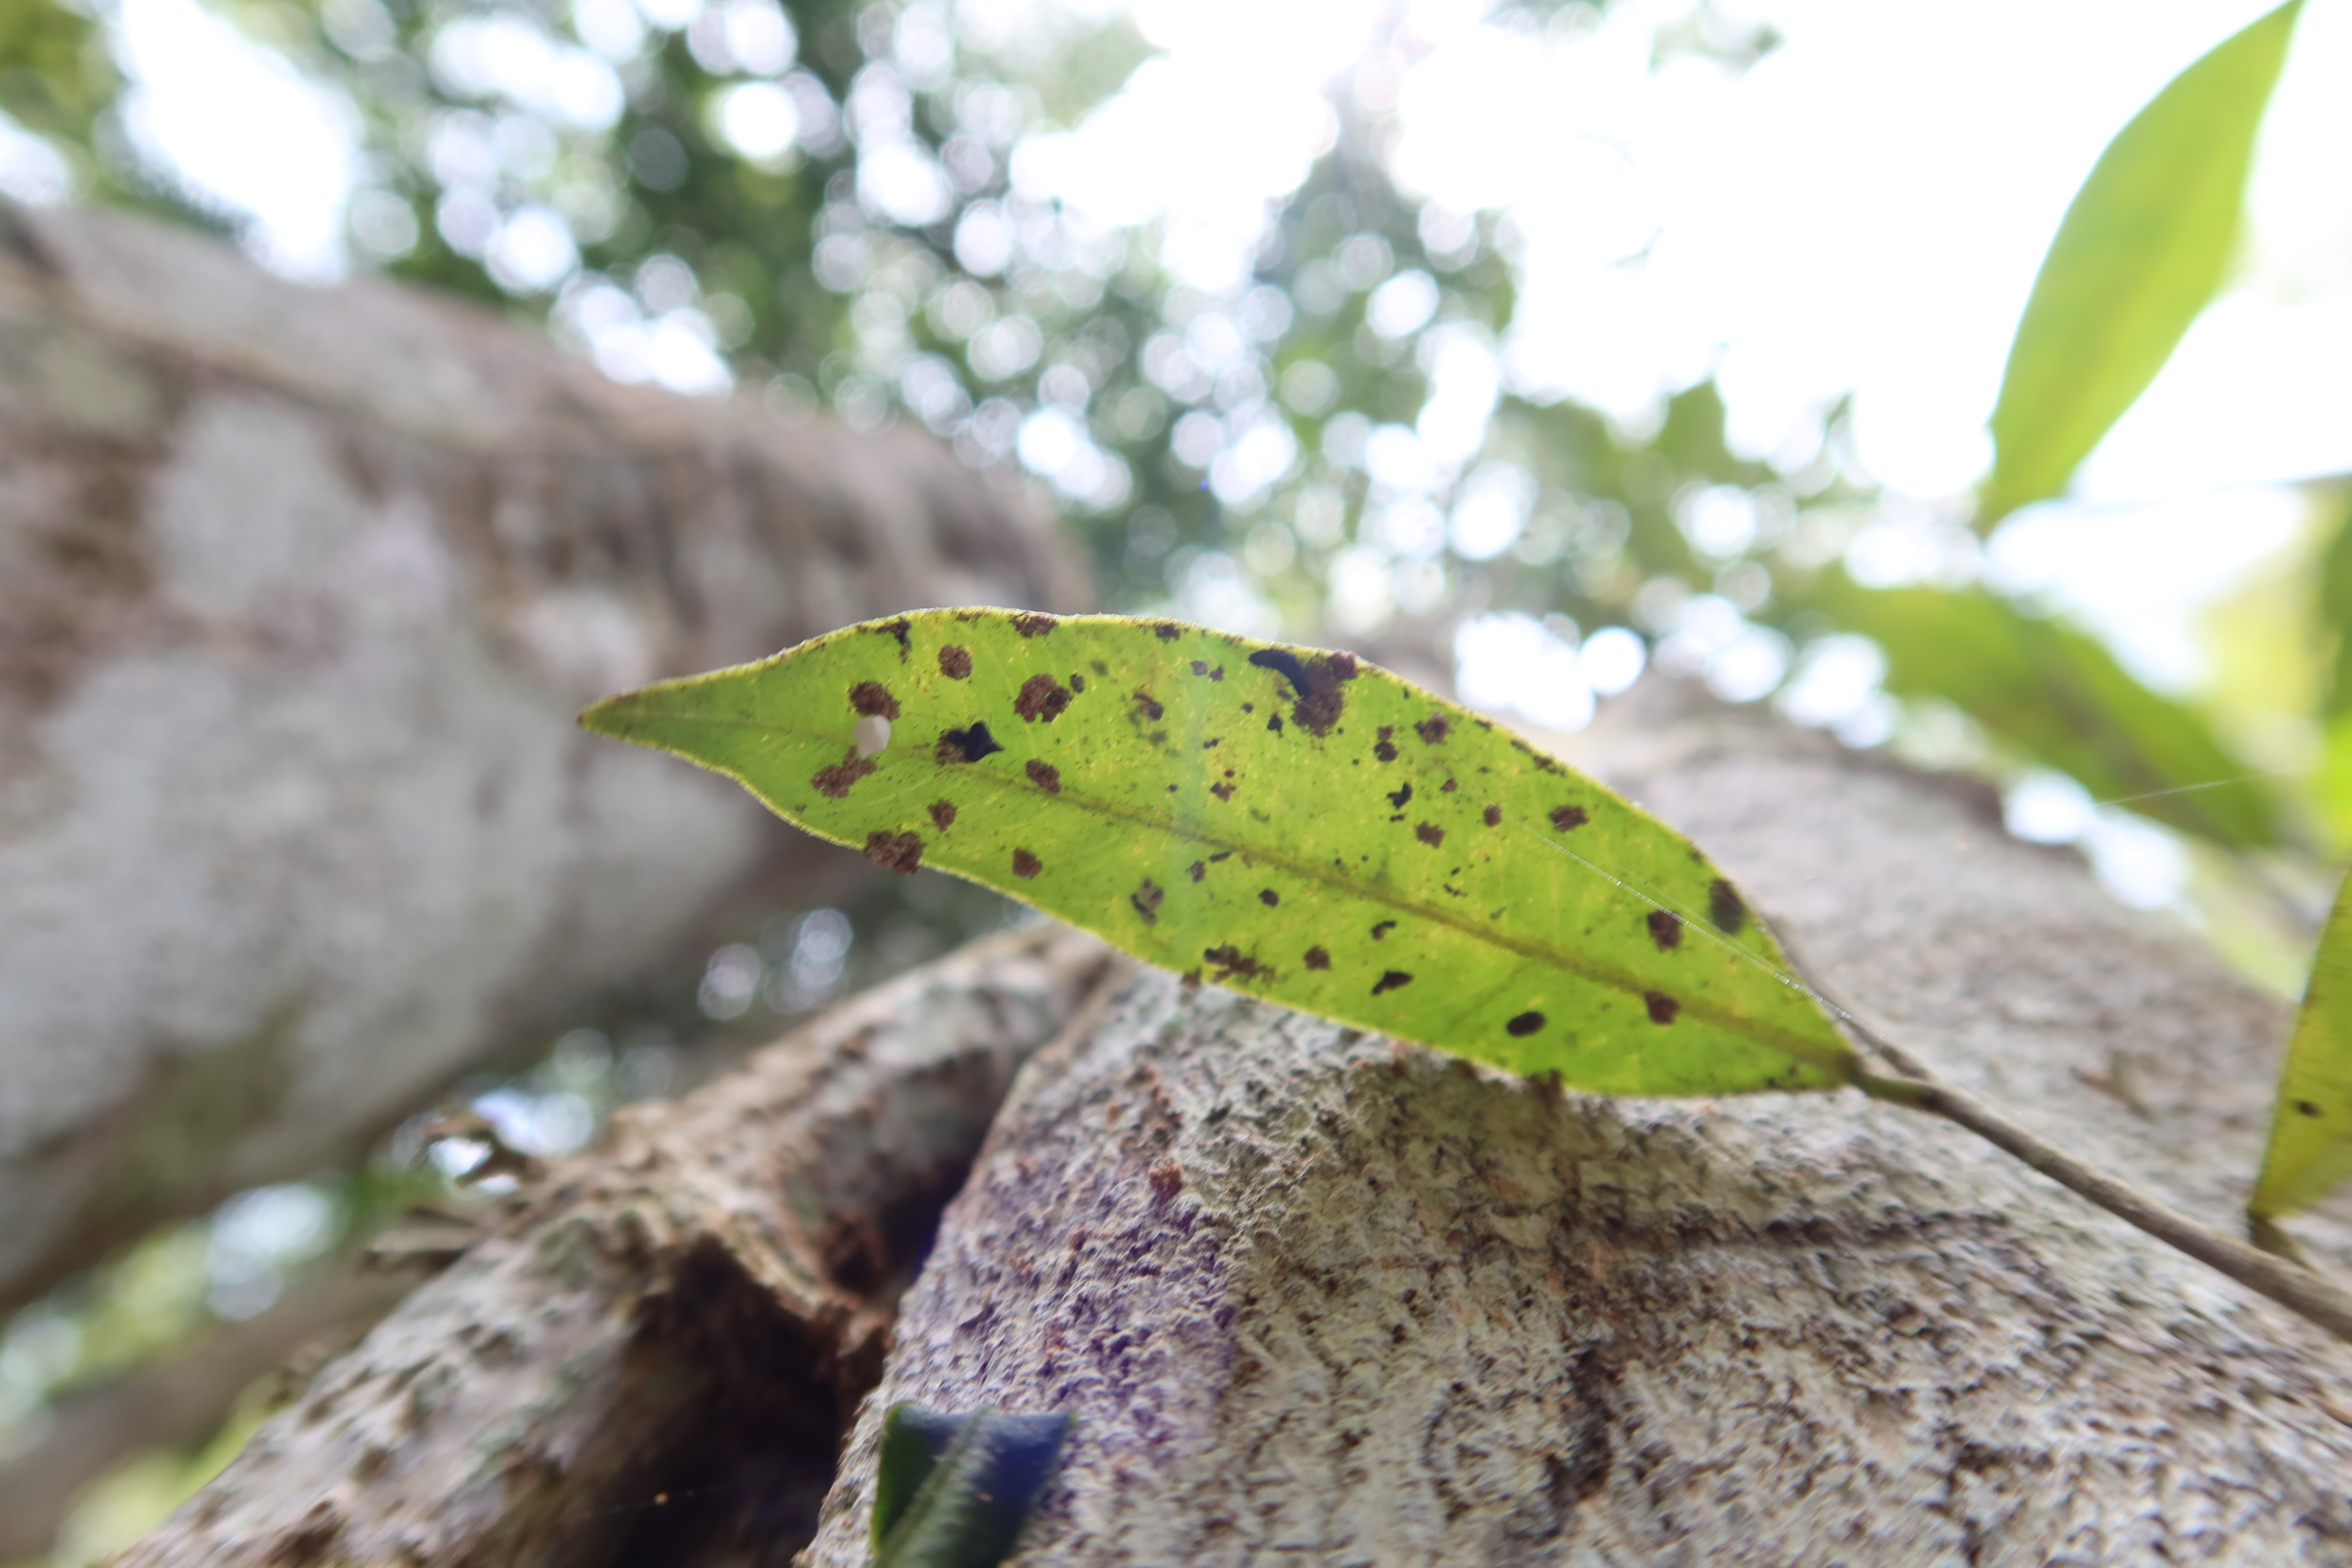
Label: Flea Beetles